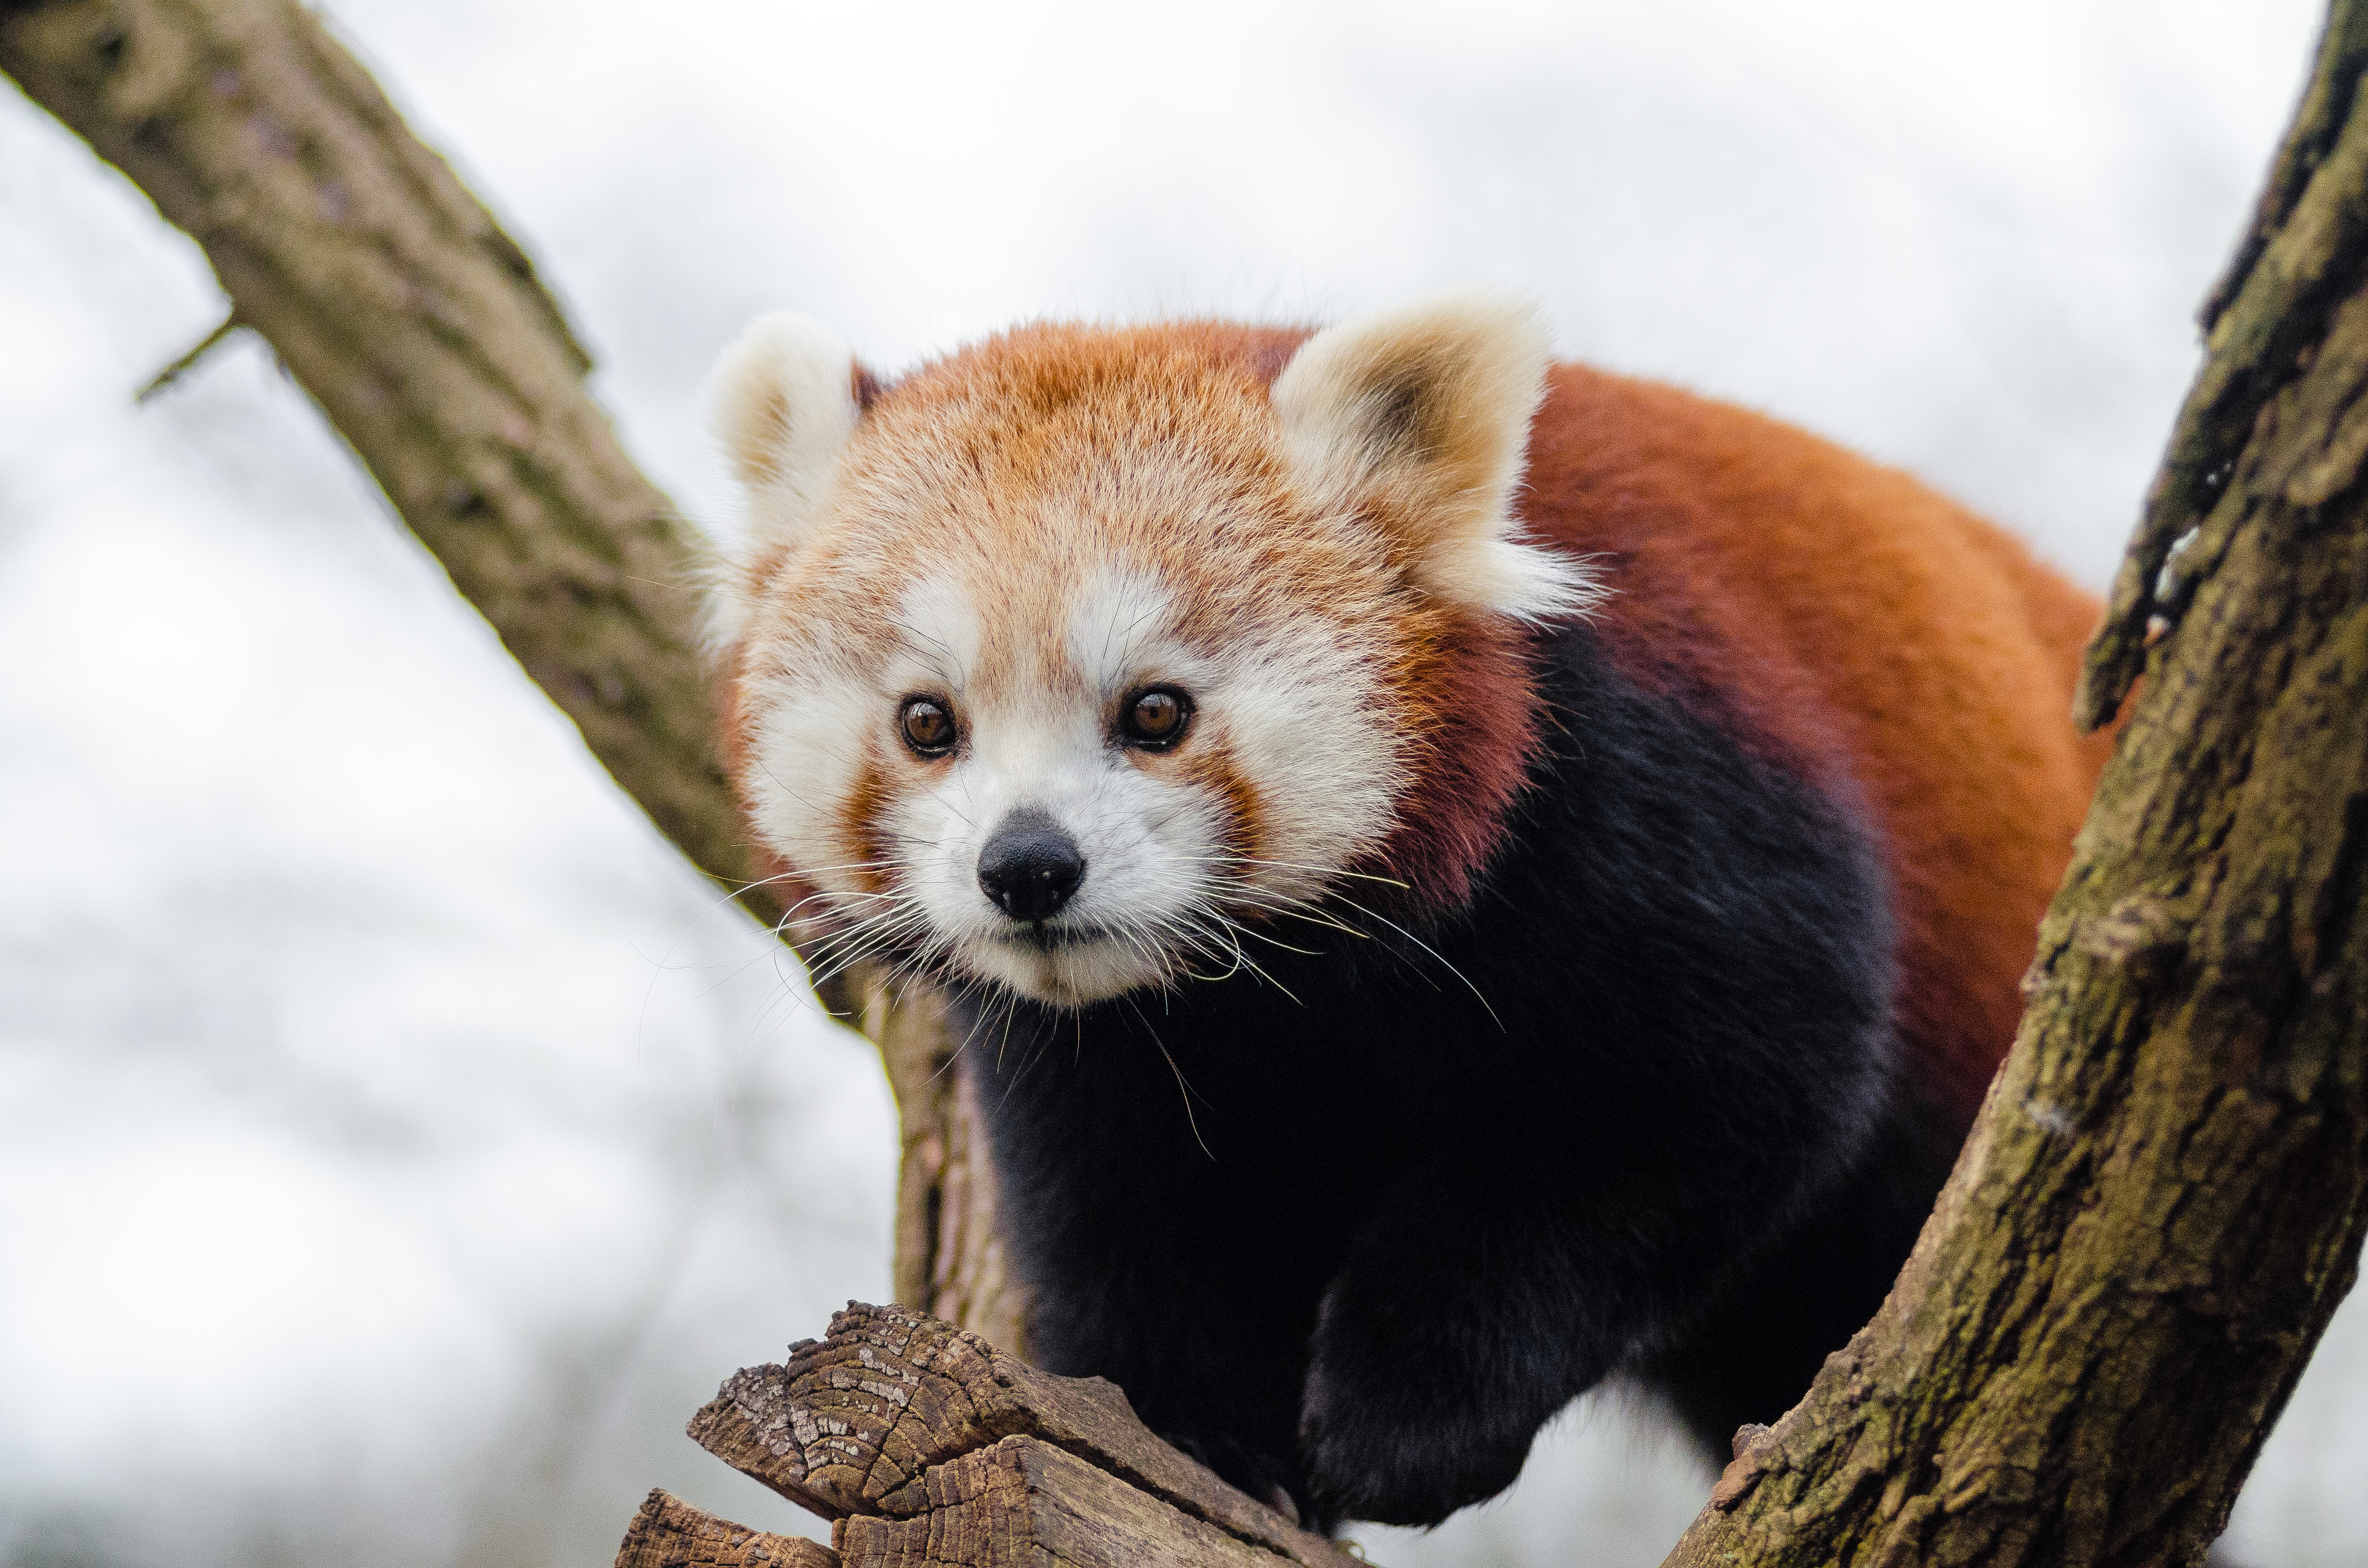
tree, nature, cold, winter, bokeh, vintage, sweet, feet, animal, cute, female, wildlife, zoo, fur, orange, young, green, high, red, foot, mammal, nikon, fauna, red panda, panda, 2015, face, nose, whiskers, paw, tail, animals, ears, endangered, vertebrate, germany, deutschland, natur, paws, tier, iso, fell, gesicht, baum, adorable, bamboo, d7000, roter, kleiner, niedlich, sues, suess, species, bedrohte, tierart, tierpark, weiblich, jungtier, jung, ohren, schwanz, nase, bedroht, ailurus, fulgens, mozilla, firefox, wochenende, weekend, kalt, gr n, sus, dog breed group